George Klewitz Soward

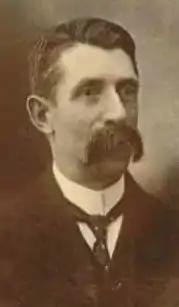
Formal portrait of G.K. Soward, 1902

George Klewitz Soward (27 August 1857 – 21 February 1941) was an architect and politician in South Australia. he was a partner in the firm English & Soward from 1880 to 1925, renamed English, Soward & Jackman from 1926 to 1936. Among other buildings, the firm was known for designing Beehive Corner, the Epworth Building, and the Queen Adelaide Club.